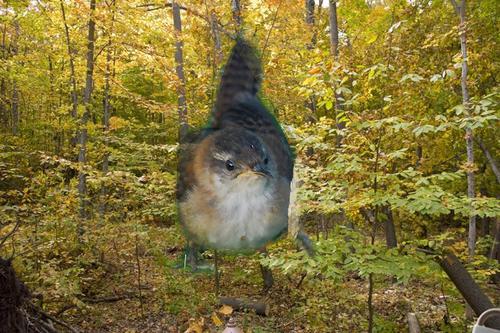
Bird species: Marsh_Wren
Bird type: landbird
Background: land